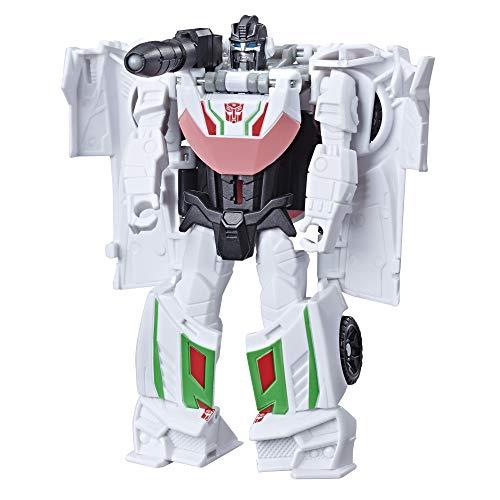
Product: Transformers Toys Cyberverse Action Attackers 1-Step Changer Wheeljack Action Figure - Repeatable Gravity Cannon Action Attack - for Kids Age 6 and Up, 4.25-inch
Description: INSPIRED BY CARTOON NETWORK SHOW: In the G1-inspired Cyberverse series, giant Transformers robots from the planet Cybertron engage in epic battles, activating signature abilities known as an Action Attacks Kids can imagine unleashing this special power with this Action Attackers figure.
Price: $9.84
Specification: ProductDimensions:1.6x7x6inches|ItemWeight:2.72ounces|ShippingWeight:3.2ounces(Viewshippingratesandpolicies)|ASIN:B07F8YZ4D2|Itemmodelnumber:E3646AS20|Manufacturerrecommendedage:6yearsandup